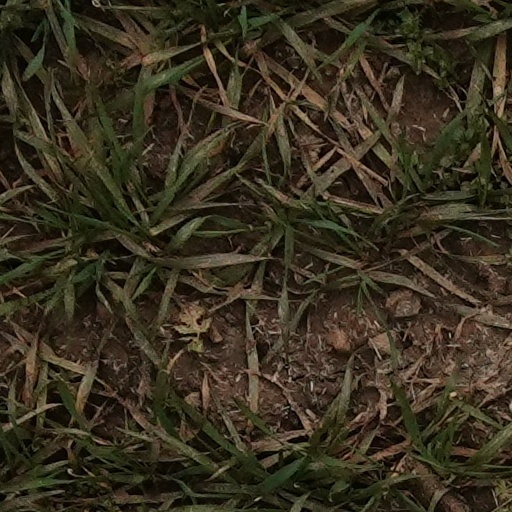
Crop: wheat